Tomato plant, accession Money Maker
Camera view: bottom (45 deg); turntable rotation: 60 degrees
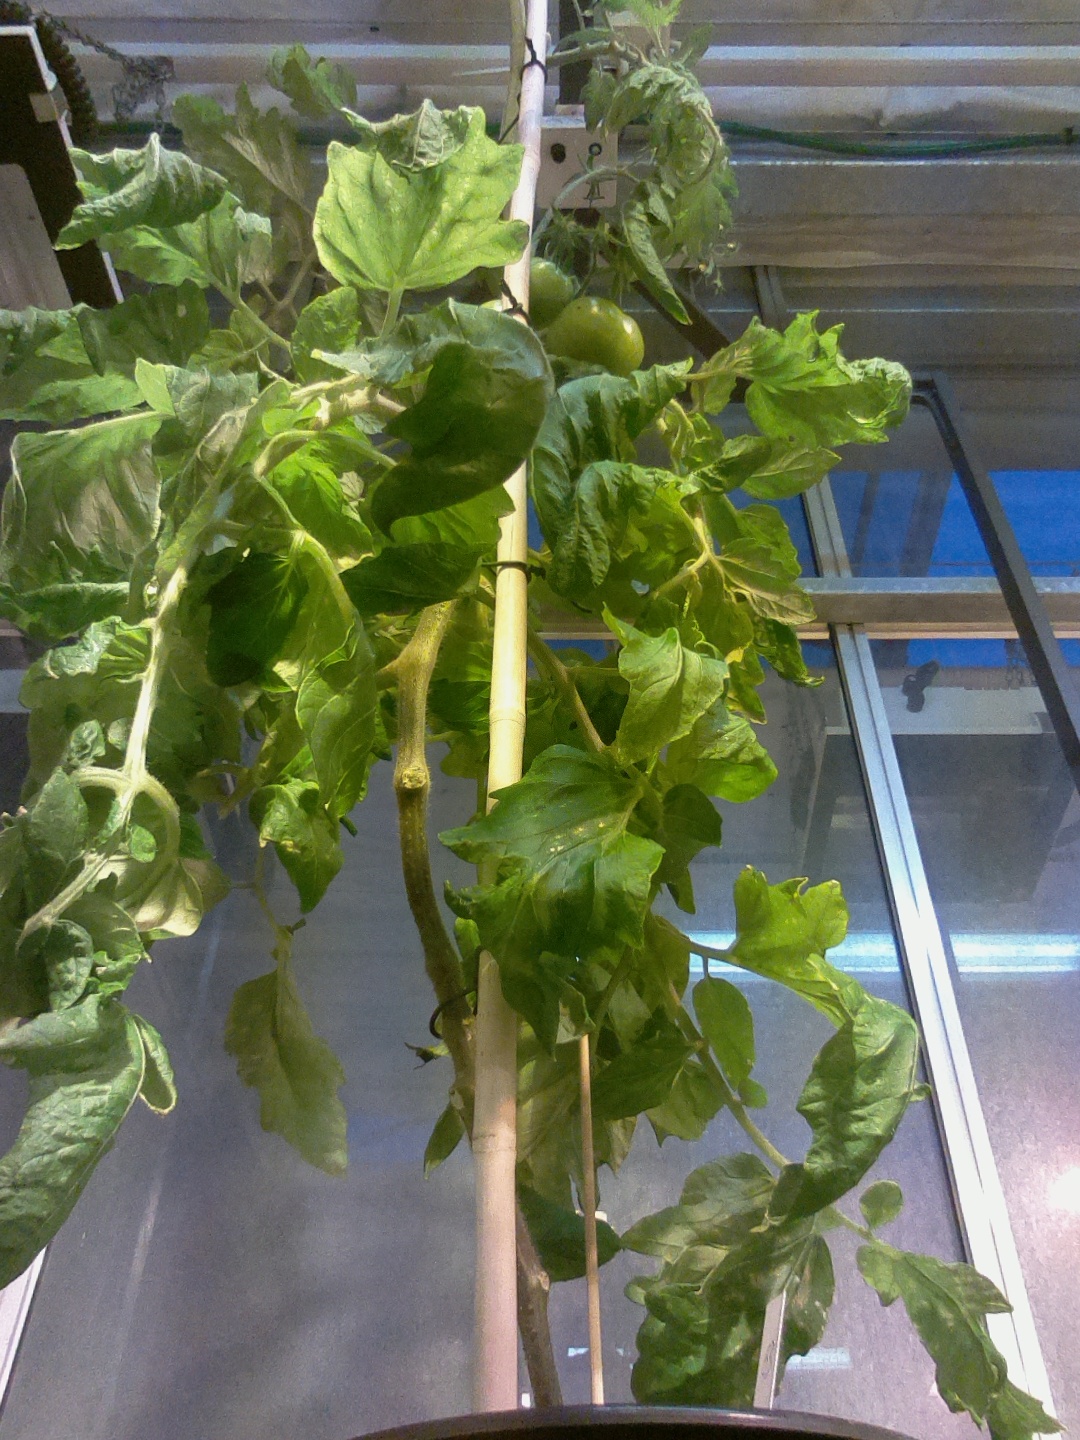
BBCH growth stage 79: 90% -100% of final fruit size